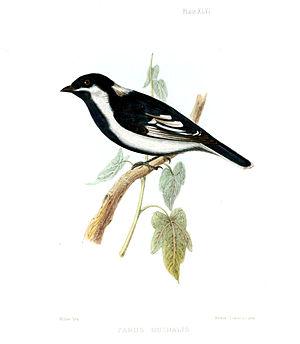
La mésange à ailes blanches est une espèce de passereaux de la famille des paridés.